OK

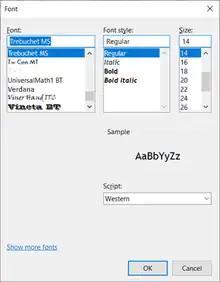
Example of OK and Cancel buttons in Windows Notepad

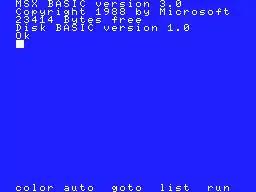
A blue screen with white text: "MSX BASIC version 3.0 / Copyright 1988 by Microsoft / 23414 Bytes free / Disk BASIC version 1.0 / Ok" and a square representing the cursor. On the bottom line, "color auto goto list run".

"OK" is used to label buttons in modal dialog boxes such as error messages or print dialogs, indicating that the user can press the button to accept the contents of the dialog box and continue. When the dialog box contains only one button, it is almost always labeled "OK". When there are two buttons, they are most commonly labeled "OK" and "Cancel". "OK" is commonly rendered in upper case and without punctuation: "OK", rather than "O.K. or" "Okay." The "OK" button can probably be traced to user interface research done for the Apple Lisa.